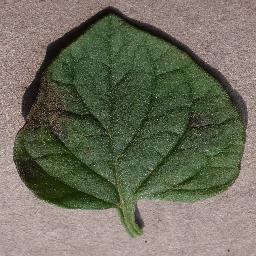
Label: Tomato___Late_blight